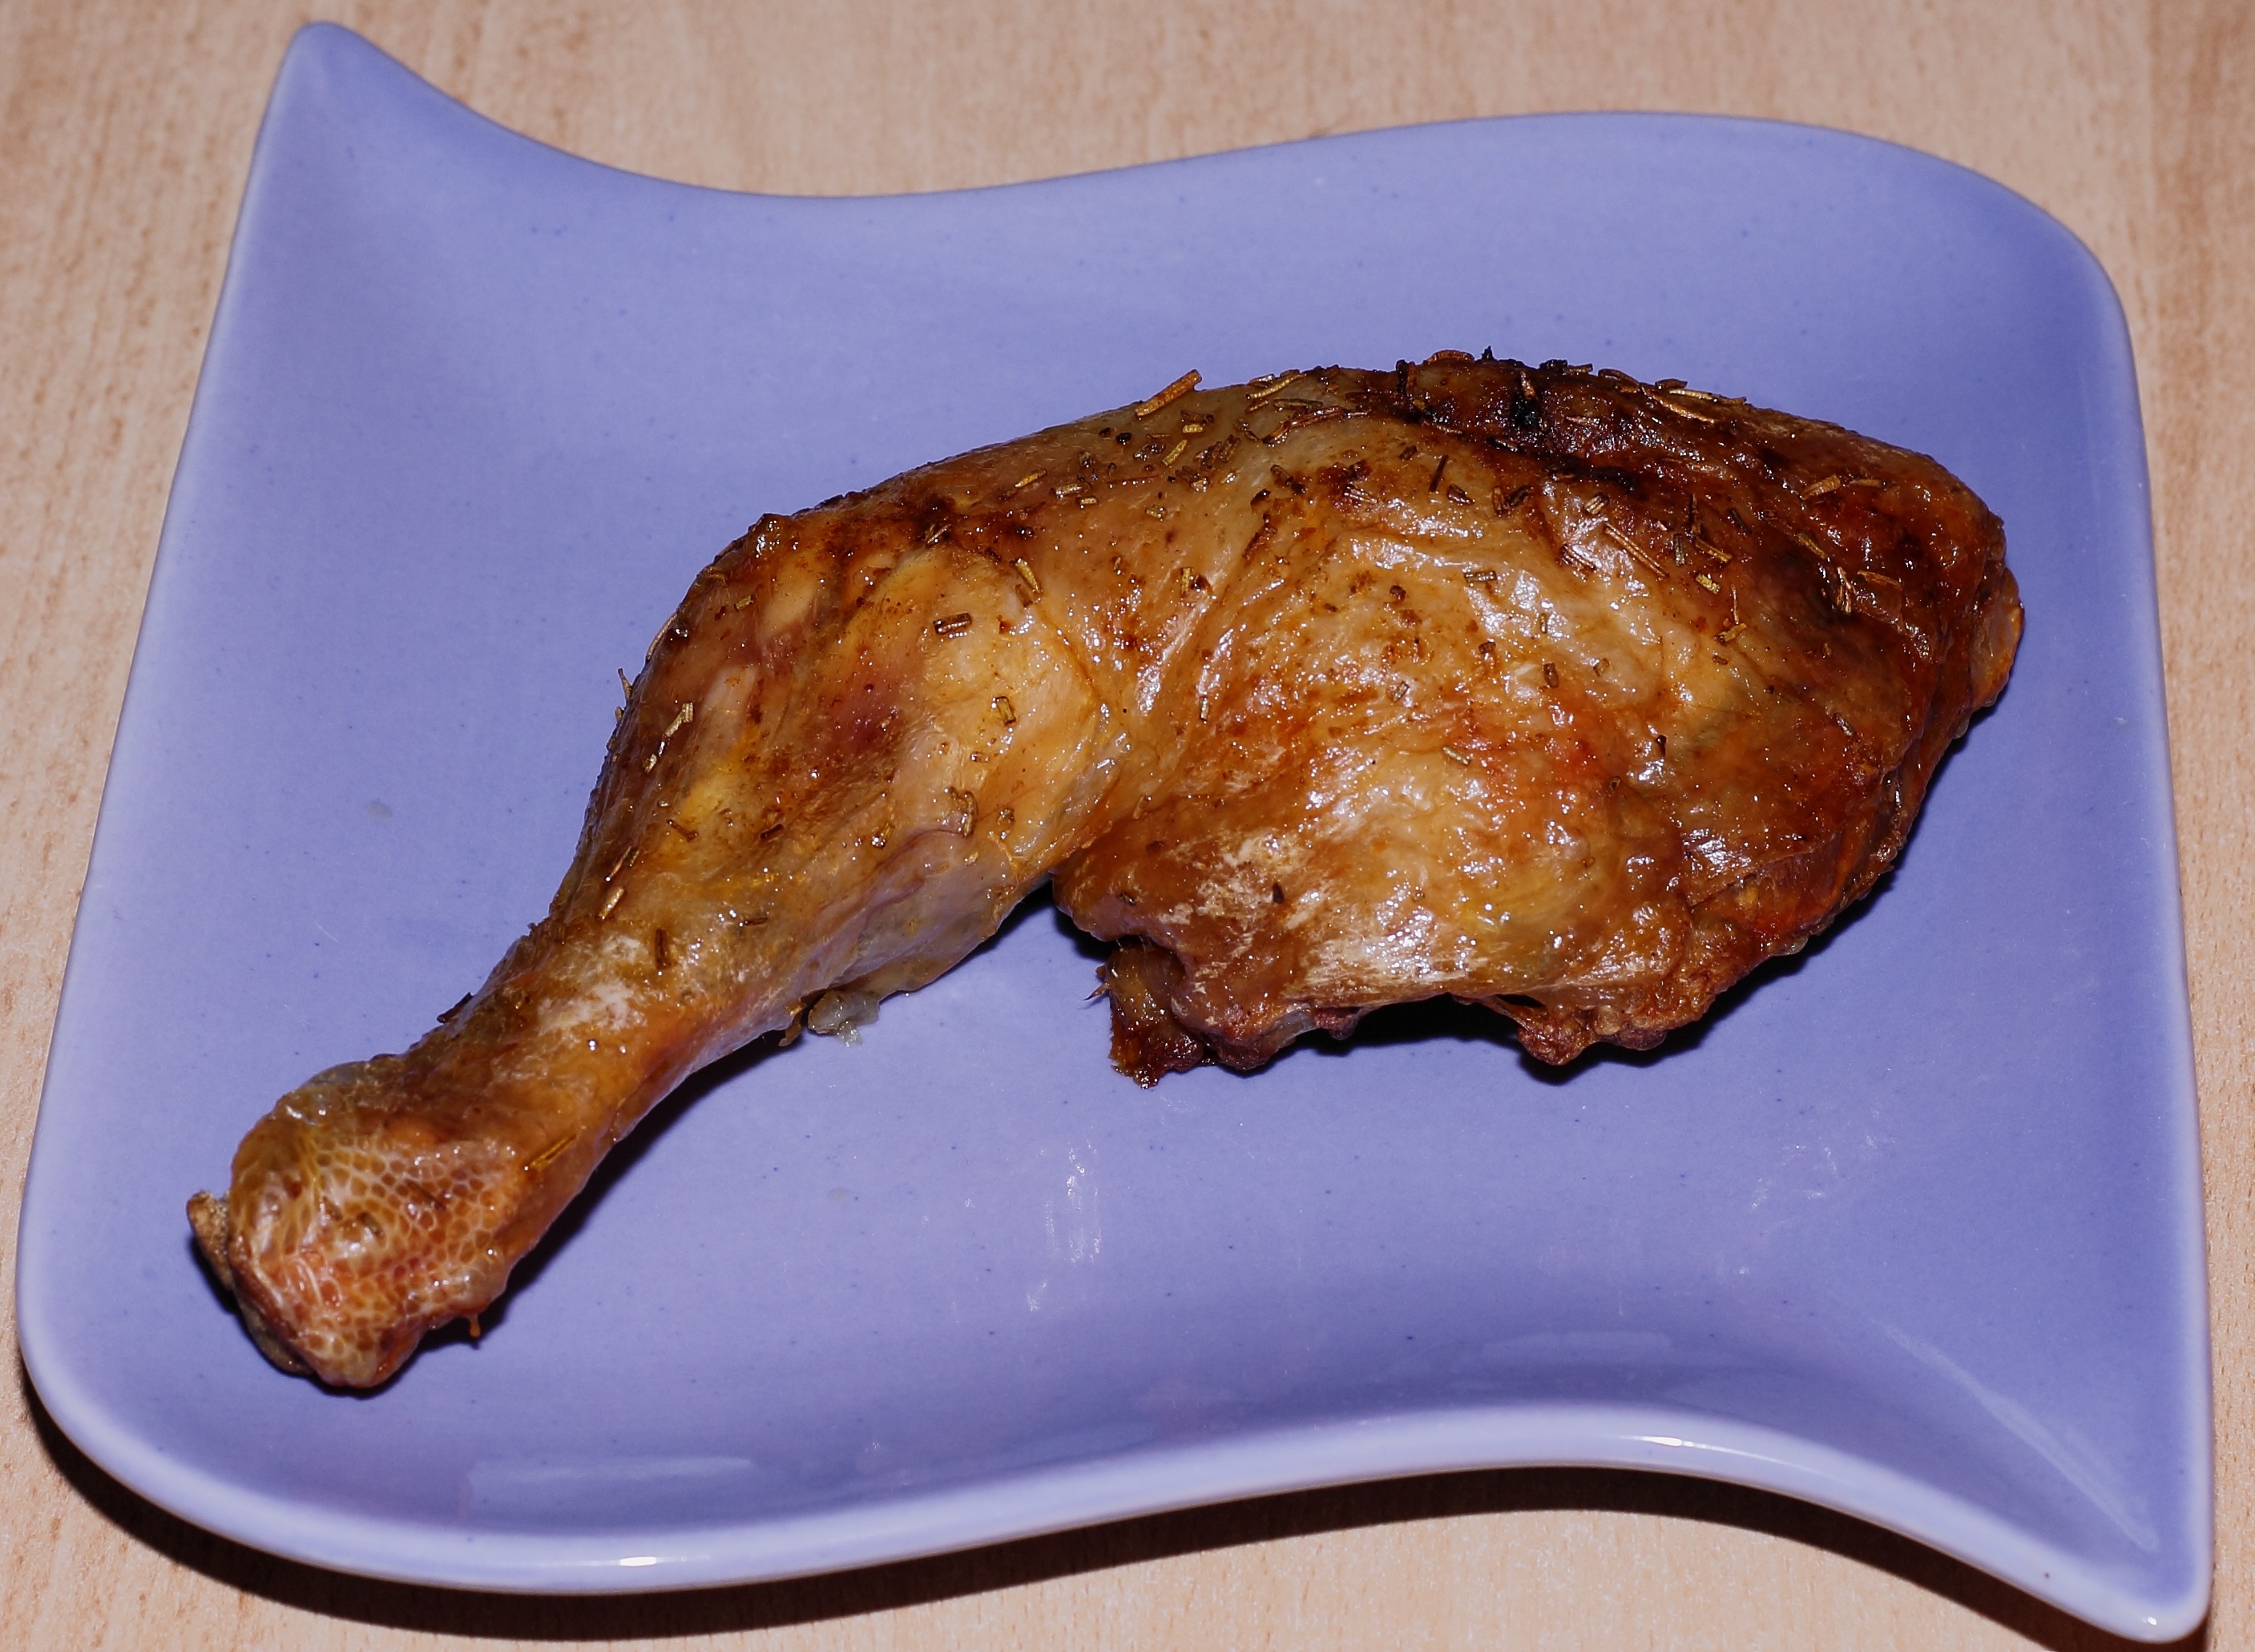
dish, food, plate, baking, eat, meat, cuisine, delicious, chicken, pork chop, cook, poultry, tasty, roasting, edible, grilled, chicken meat, hunger, fried chicken, foodfoto, poultry meat, gravy, fried food, hendl